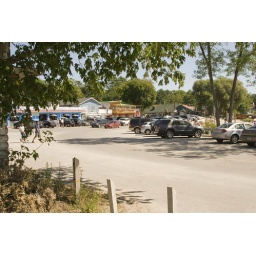
Just down the street from the Retreat is the &amp;quot;tiny town&amp;quot;of Tiny-named after one of Lady Simcoe's three dogs in 17-something-or-other